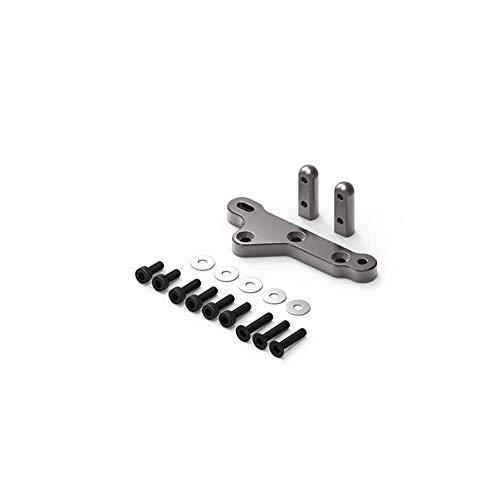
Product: GMade 30091 Ga60 Aluminum Axle Servo Mount (Titanium Gray): Gom
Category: Toys & Games | Hobbies | Remote & App Controlled Vehicles & Parts | Remote & App Controlled Vehicle Parts | Servos & Parts | Servo Mounts
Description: Use G-Made replacement parts and hop-ups to get the most out of your RC Vehicle.
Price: $19.47
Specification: ProductDimensions:3.1x3.1x0.2inches|ItemWeight:1pounds|ShippingWeight:1.6ounces(Viewshippingratesandpolicies)|ASIN:B07BHCLFX5|Itemmodelnumber:GMA30091|Manufacturerrecommendedage:16-16years